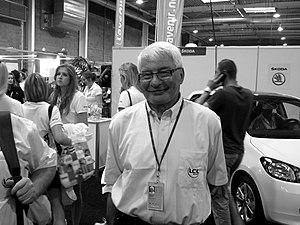
Raymond Poulidor aux Halles des Foires de Liège, en juin 2012, à l'occasion du départ du Tour de France
Raymond Poulidor, surnommé « Poupou », né le 15 avril 1936 à Masbaraud-Mérignat dans la Creuse et mort le 13 novembre 2019 à Saint-Léonard-de-Noblat en Haute-Vienne, est un coureur cycliste français, professionnel de 1960 à 1977.